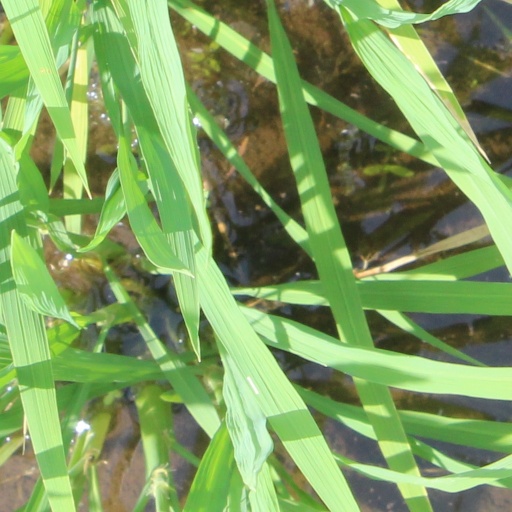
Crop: rice